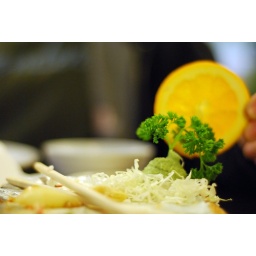
A parsley bonzai over a bed of wasabi and nappa cabbage before the setting orange sun.